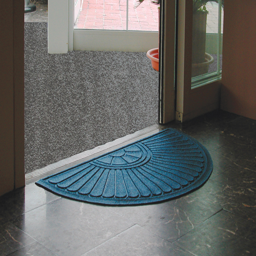
most environmentally friendly product from the line .